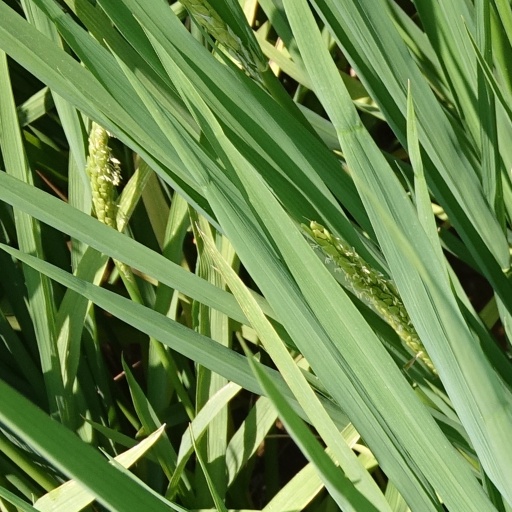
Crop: rice